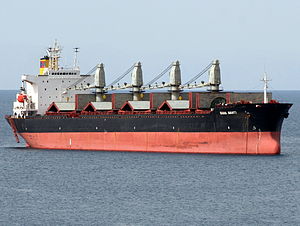
Bulk carrier
Maha Avanti, en bulk carrier i 2012
Bulk carrier eller tørlastskib er et fartøj som transporterer bulkgods, det vil sige upakket gods, eksempelvis kul, korn, malm og andet løst gods.